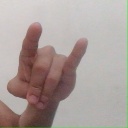
अक्षर: च